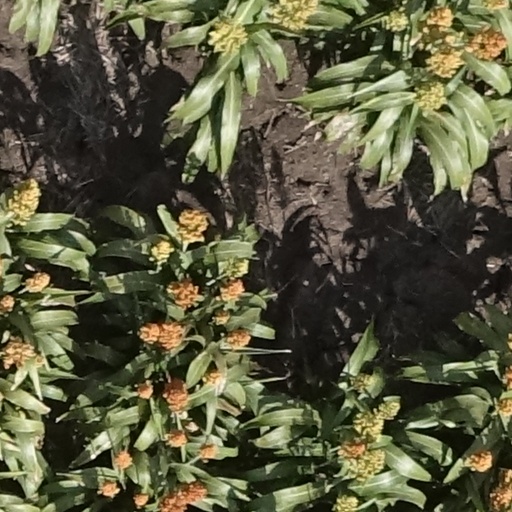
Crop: sorghum